List of Mikoyan MiG-29 operators

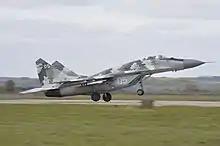
A Ukrainian Air Force MiG-29

Ukraine had 51 MiG-29s in service as of 2022. Ukraine inherited hundreds of MiG-29s at the dissolution of the USSR. 37-70 MiG-29s were still in use as of March 2019